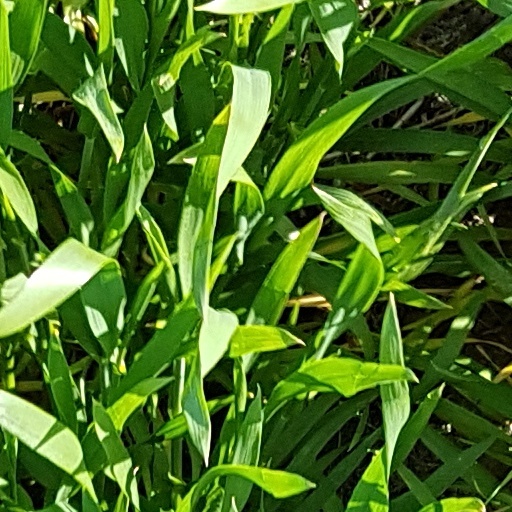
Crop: wheat